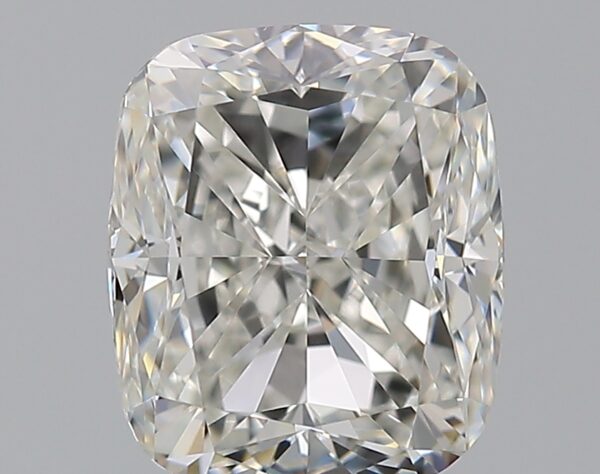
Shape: cushion
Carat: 1.2
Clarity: VVS2
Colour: H
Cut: VG
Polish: EX
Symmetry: VG
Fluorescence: N
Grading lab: GIA
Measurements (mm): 6.42 x 5.43 x 3.88